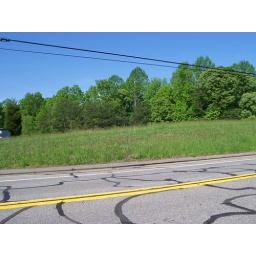
field above house